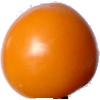
Label: Tomato Yellow 1